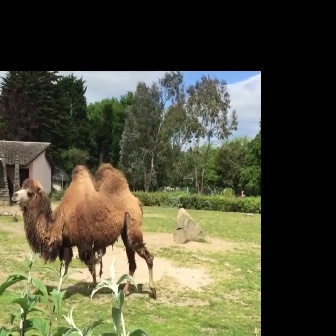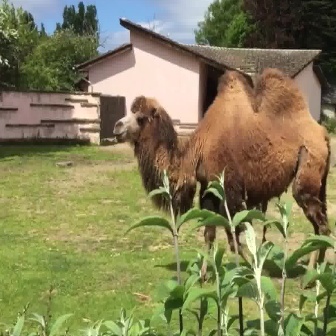
  Please identify the target specified by the bounding box [10,162,156,308] in the first image and locate it in the second image. Return the coordinates in [x_min,y_min,x_max,y_max] format.
Answer: [112,68,331,287]